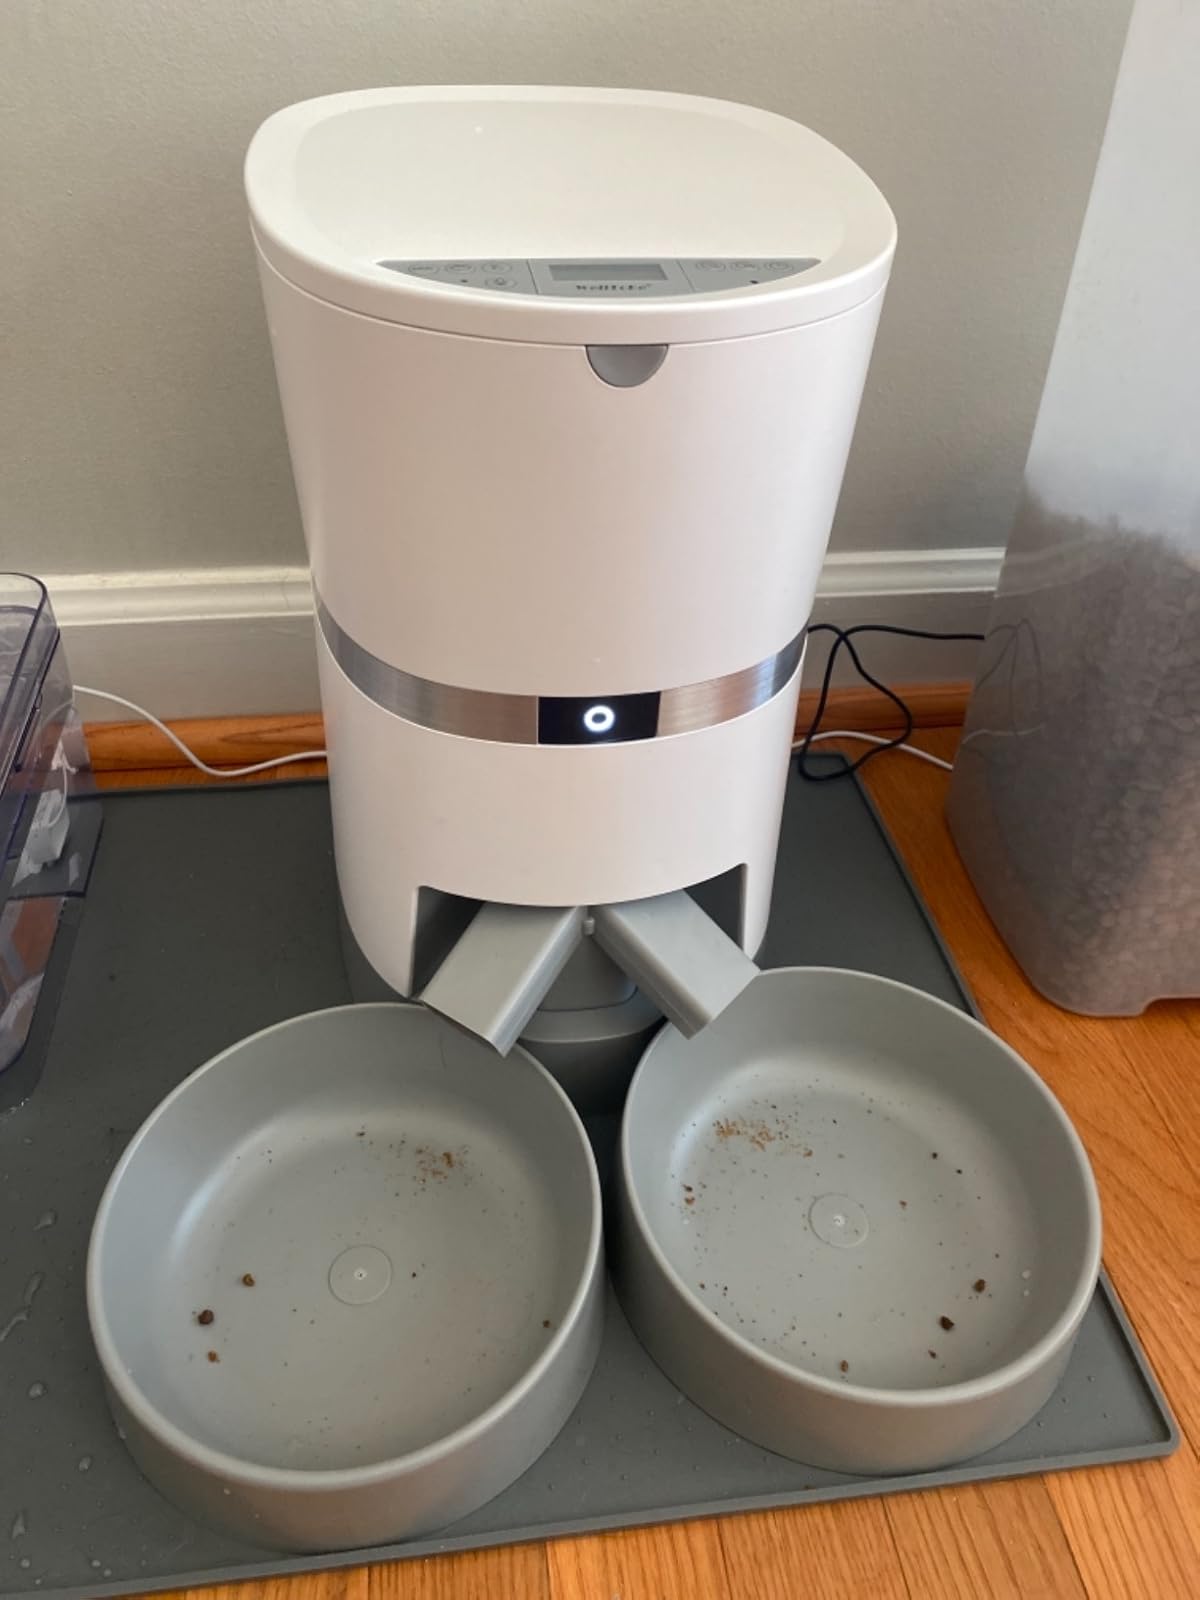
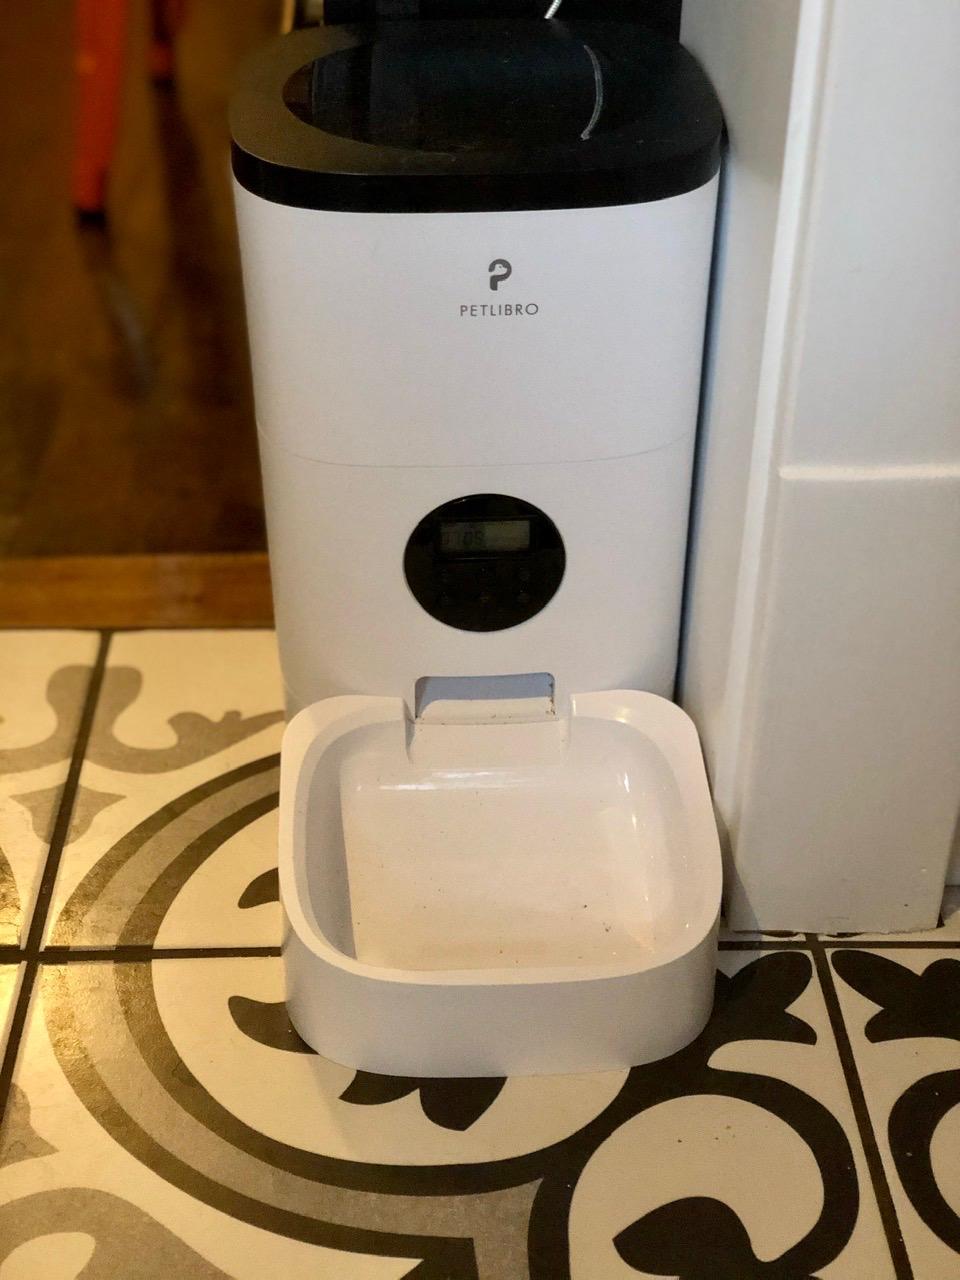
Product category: items_feeder
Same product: no